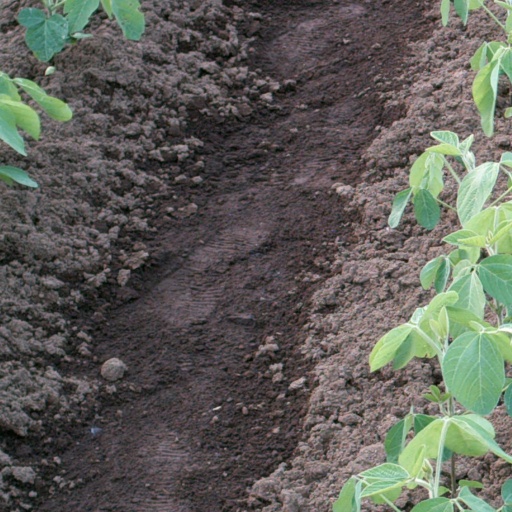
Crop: soybean